Marc López

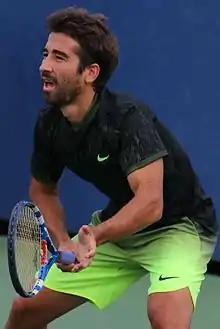
López at the 2016 US Open

Marc López Tarrés (born 31 July 1982) is a Spanish tennis coach and a former professional player. His career-high ATP singles ranking was world No. 3 in doubles, achieved in January 2013 and No. 106, achieved in May 2004.